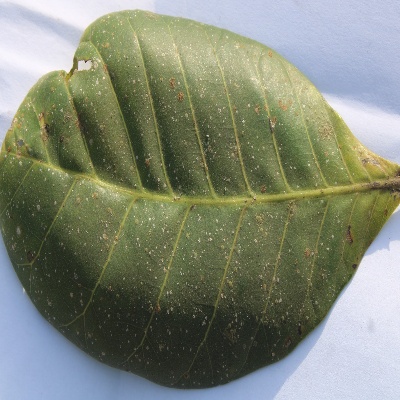
Crop: Cashew
Condition: red rust